Sweetblood

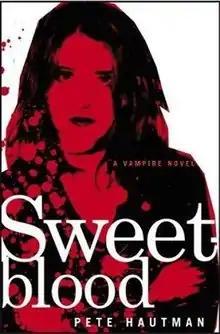
First edition cover

Sweetblood is a 2003 young adult novel by American author Pete Hautman. It is the story of a teenage girl's encounter with the vampire subculture. In 2004, the Young Adult Library Services Association named it among the year's Best Books for Young Adults, and it won the Minnesota Book Award for Best Youth Literature.